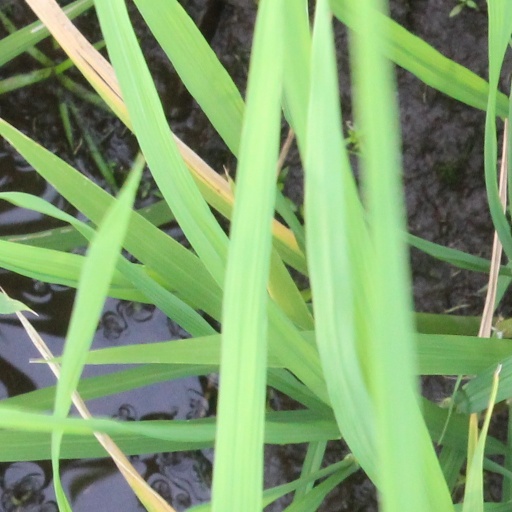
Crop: rice